Albertus Soegijapranata

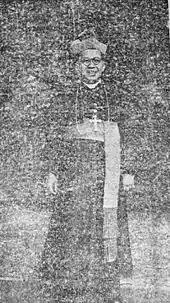
Soegijapranata in his later years

During the latter half of the 1950s, the KWI met several times to discuss the need for a self-determined Indonesian Catholic hierarchy. At these annual meetings, they touched on administrative and pastoral issues, including the translation of songs into Indonesian languages. In 1959 Cardinal Grégoire-Pierre Agagianian visited the country to see the Church's preparations. The KWI formally requested their own hierarchy in a May 1960 letter; this letter received a reply from Pope John XXIII dated 20 March 1961, which divided the archipelago into six ecclesiastical provinces: two in Java, one in Sumatra, one in Flores, one in Sulawesi and Maluku, and one in Borneo. Semarang became the seat of the province of Semarang, and Soegijapranata its archbishop. He was elevated on 3 January 1961.